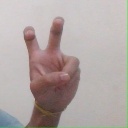
अक्षर: ई